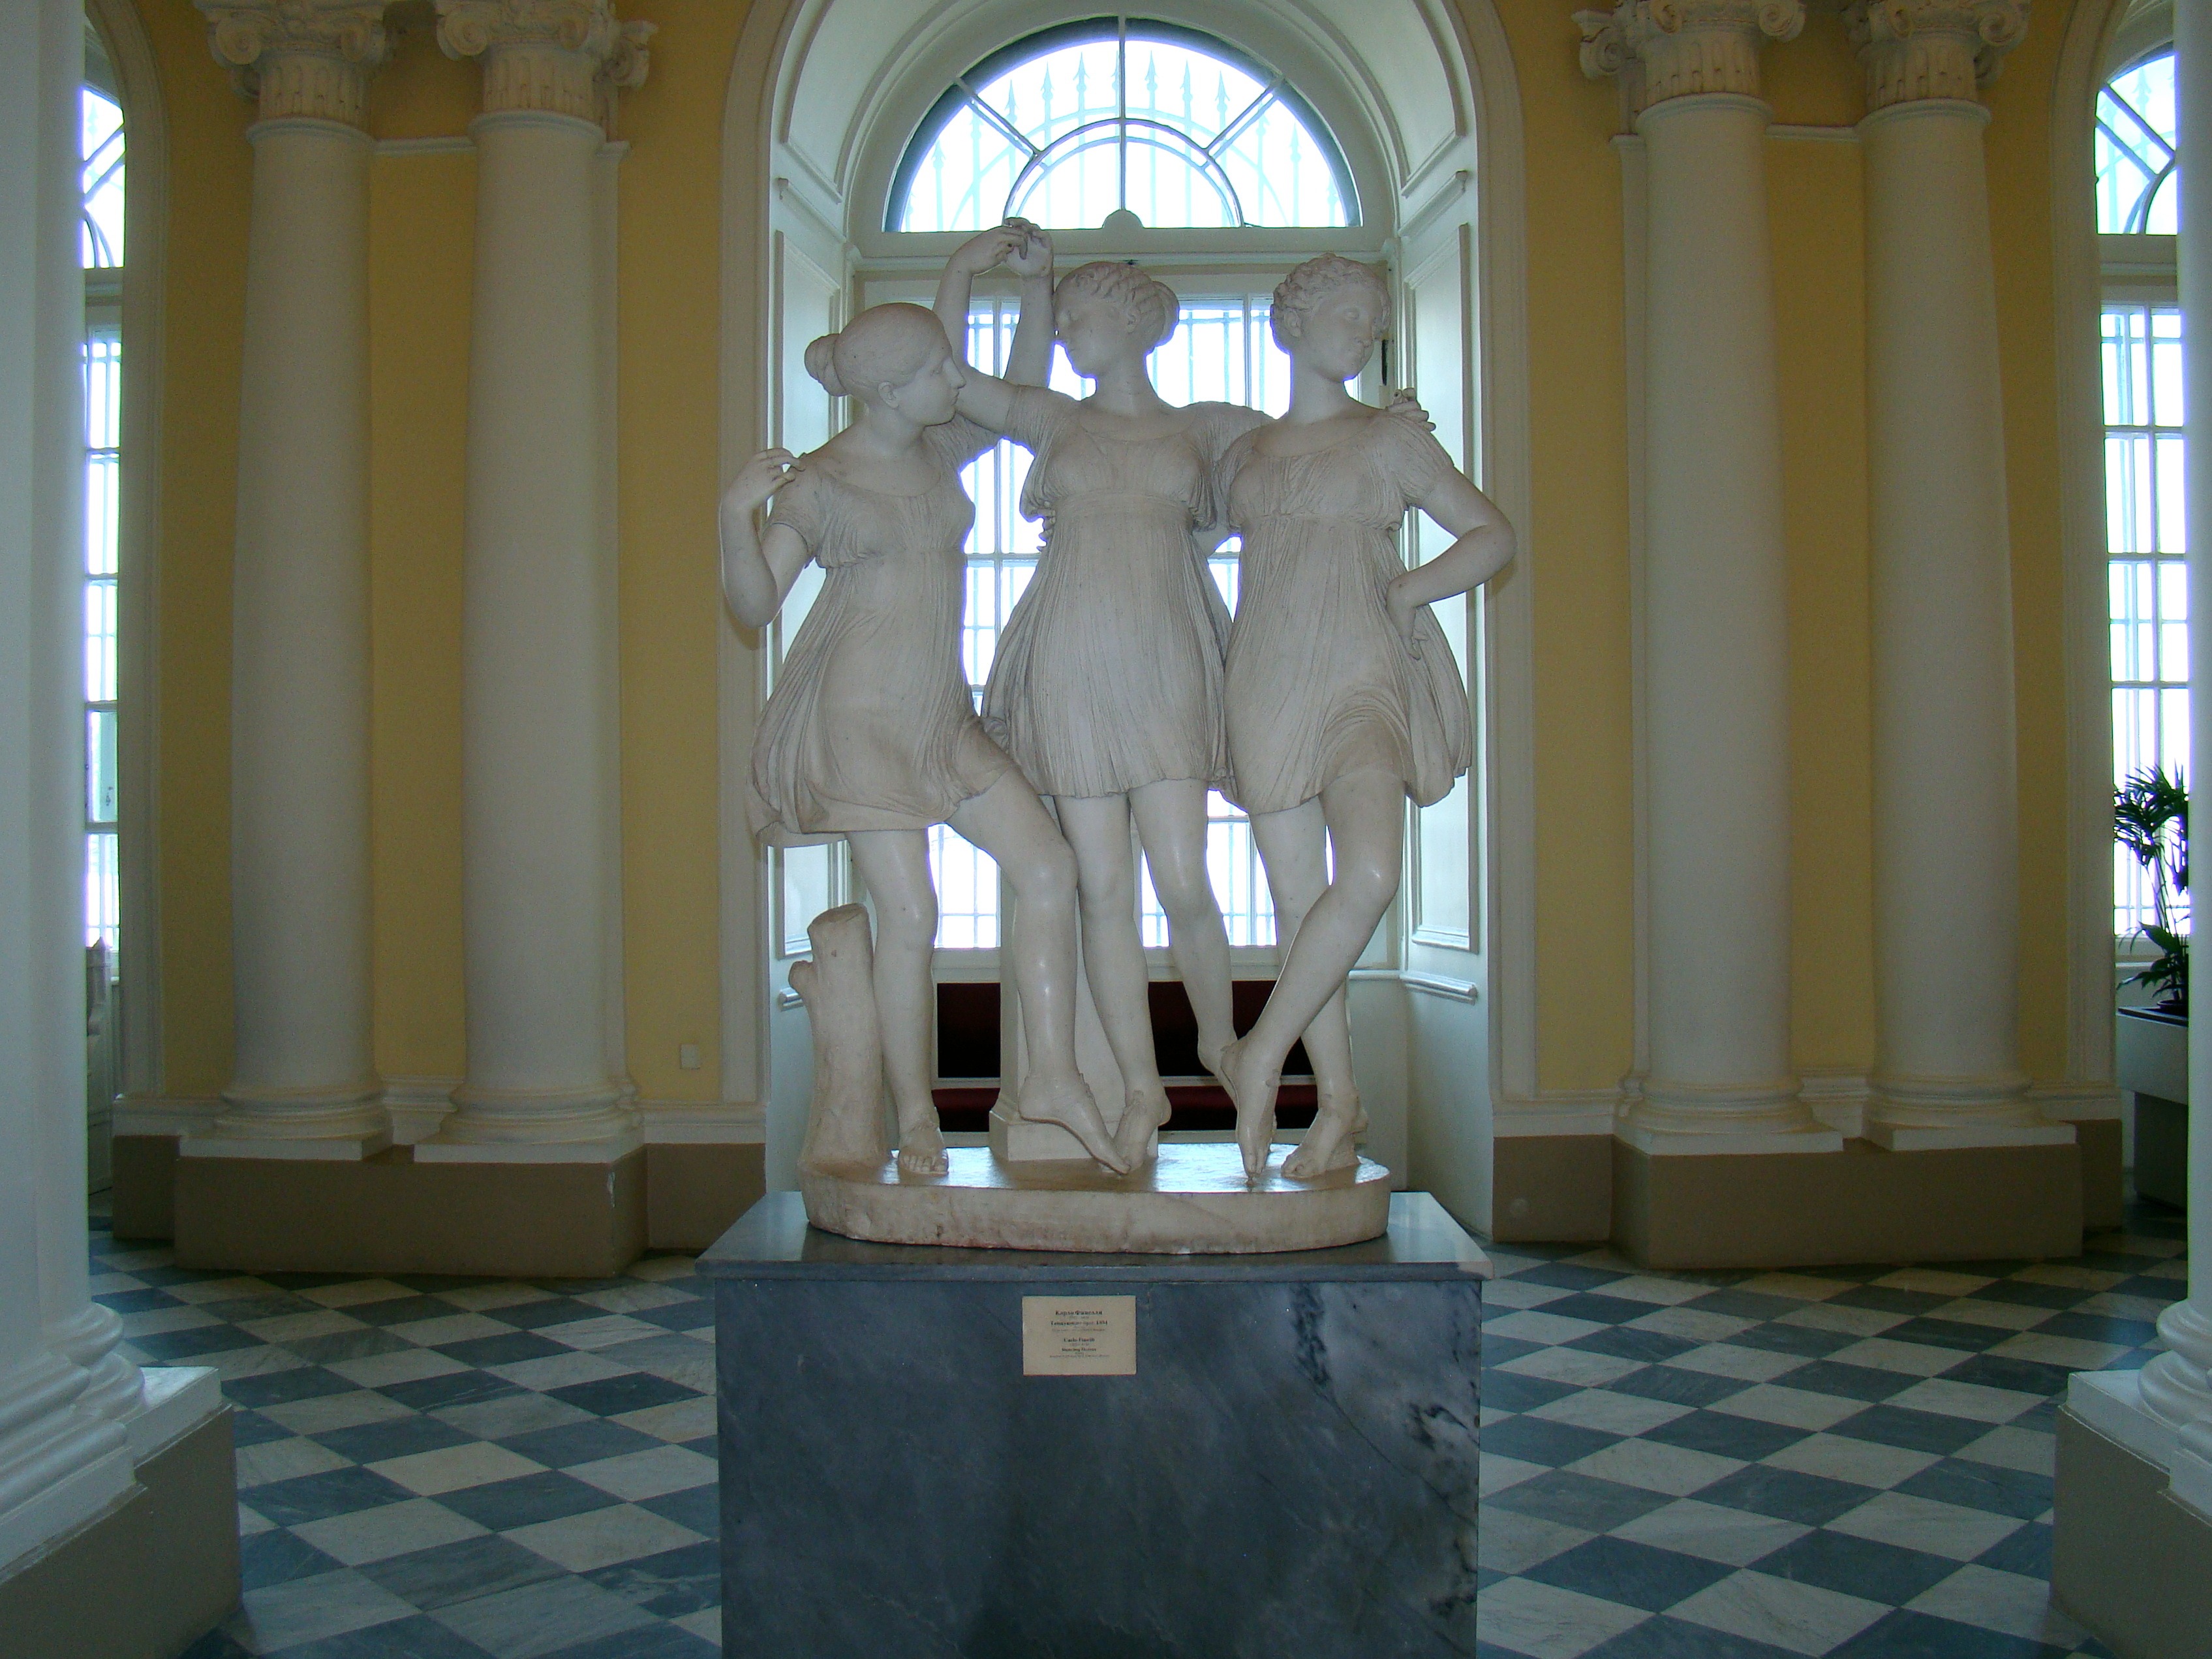
building, column, interior design, sculpture, art, altar, marble, tourist attraction, hermitage, st petersburg russia, ancient greece